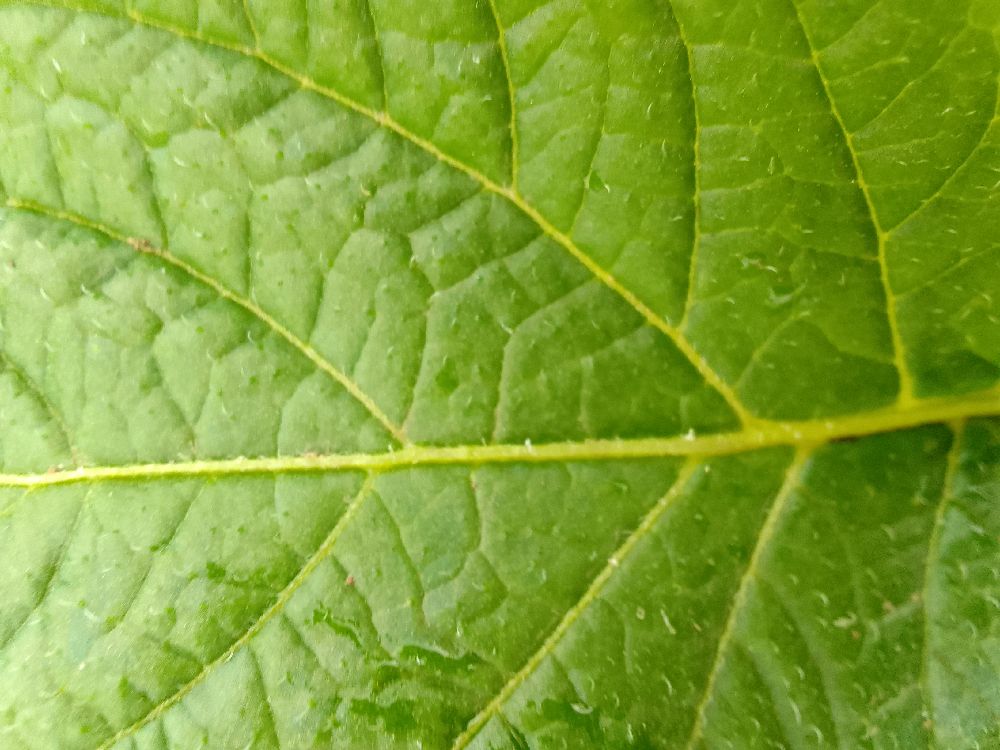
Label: Healthy